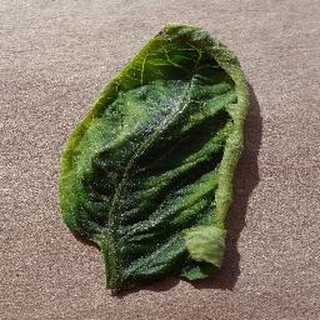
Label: tomato_yellow_leaf_curl_virus